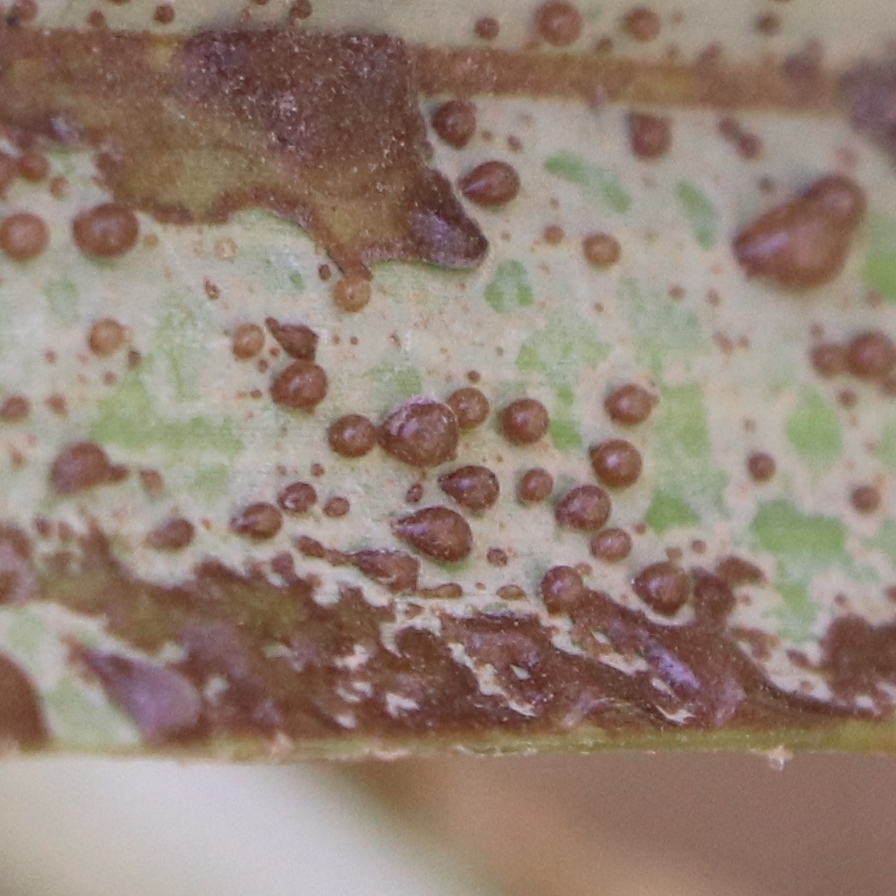
Label: Honey